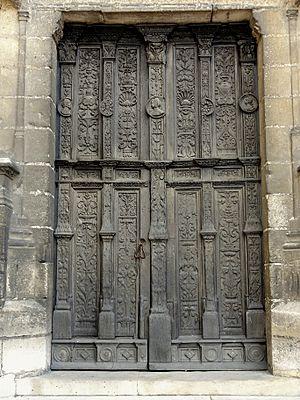
Vantaux Renaissance du portail occidental.
L'église Saint-Jacques est une église catholique paroissiale de style gothique située à Compiègne, dans l'Oise, en France. Elle est inscrite en 1998 sur la liste du patrimoine mondial par l'UNESCO au titre des chemins de Saint-Jacques-de-Compostelle en France. C'est un édifice de taille moyenne, d'une longueur totale de 51 m, issu de deux périodes distinctes : le chœur, le transept et la nef avec ses bas-côtés ont été bâtis entre 1235 et 1270, sauf la partie haute de la nef ; cette dernière, le clocher, les chapelles le long des bas-côtés et le déambulatoire ont été ajoutés entre 1476 et le milieu du XVIᵉ siècle. Ces extensions reflètent le style gothique flamboyant, sauf le lanternon au sommet du clocher, qui est influencé par la Renaissance. Le clocher est une œuvre remarquable, tout comme le chœur et le transept, qui quant à eux représentent les parties les plus anciennes de l'église et sont une intéressante illustration du style pré-rayonnant. L'intérieur de l'église est marqué par les transformations de la fin de l'Ancien Régime, portant notamment sur un revêtement en marbre du chœur et un habillement des piliers de la nef par des boiseries.